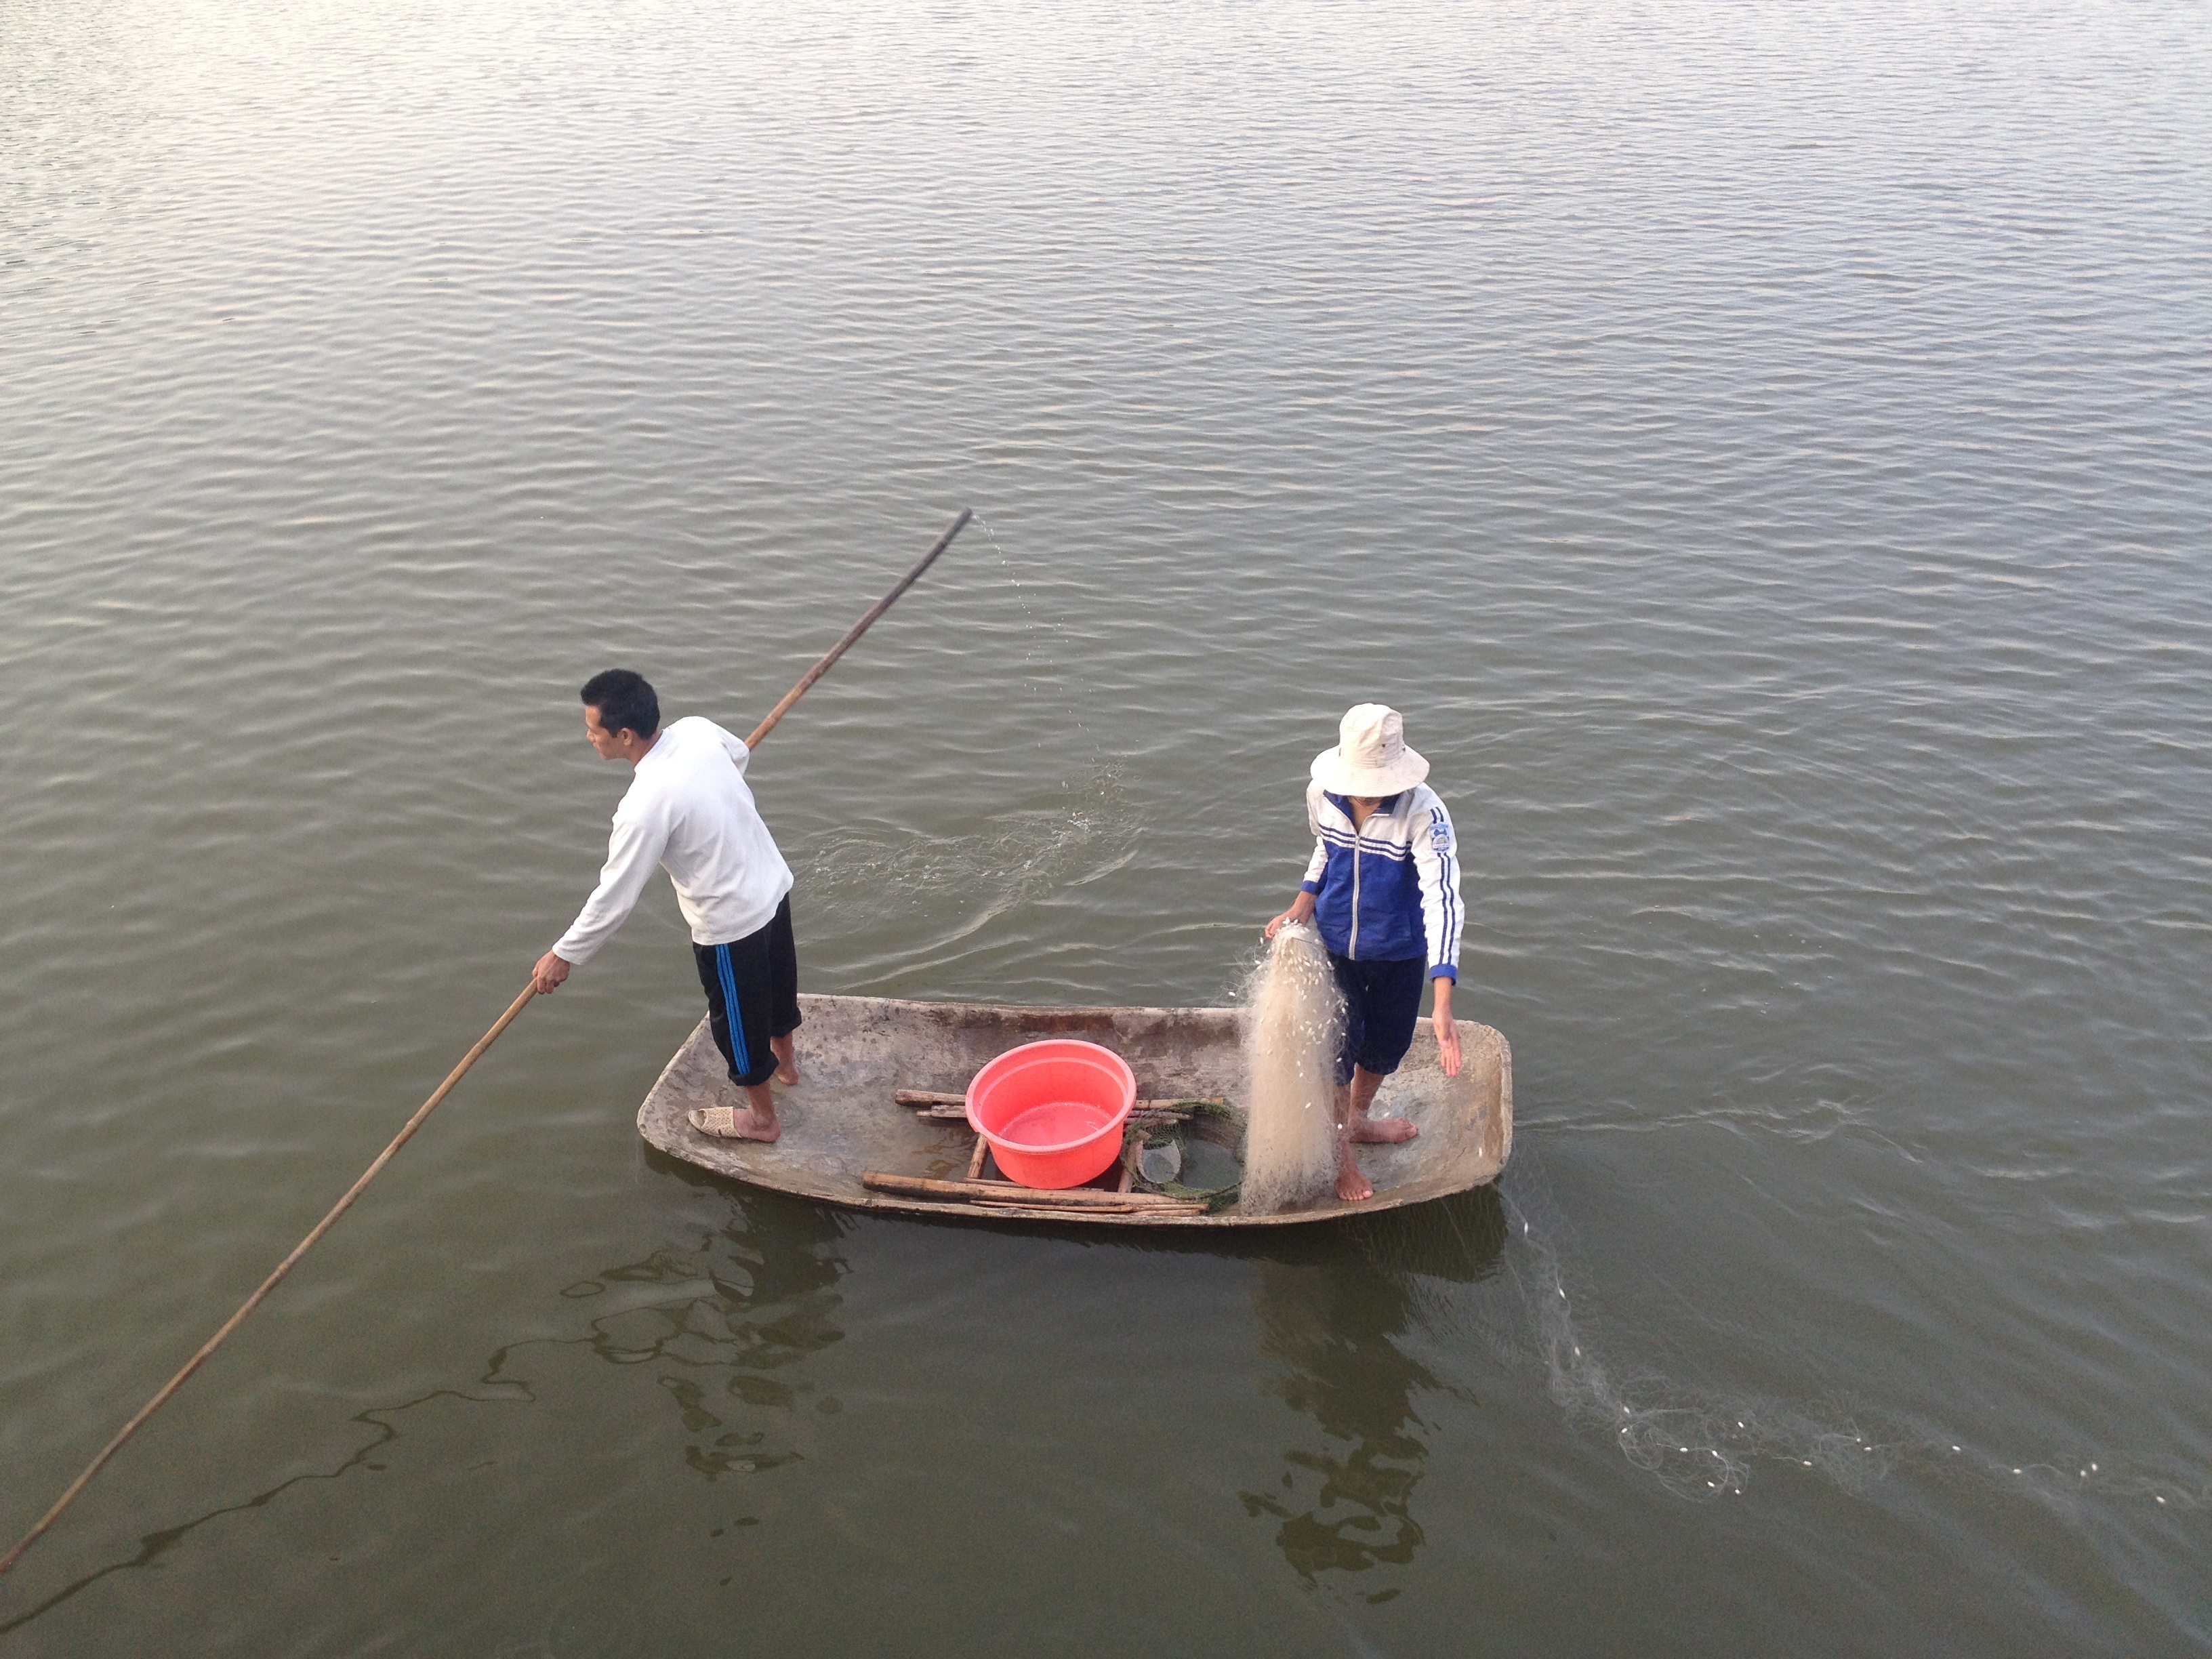
sea, boat, recreation, paddle, vehicle, fishing, boating, canoeing, outdoor recreation, watercraft rowing